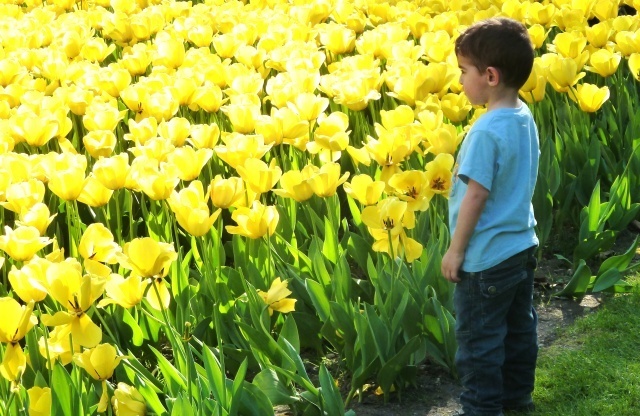
Label: not_food